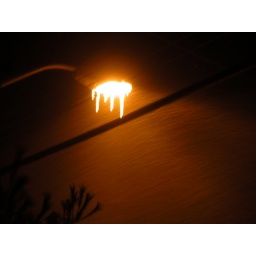
I thought the icicles formed on this street lamp resulted in a rather cool effect, during this blizzard.